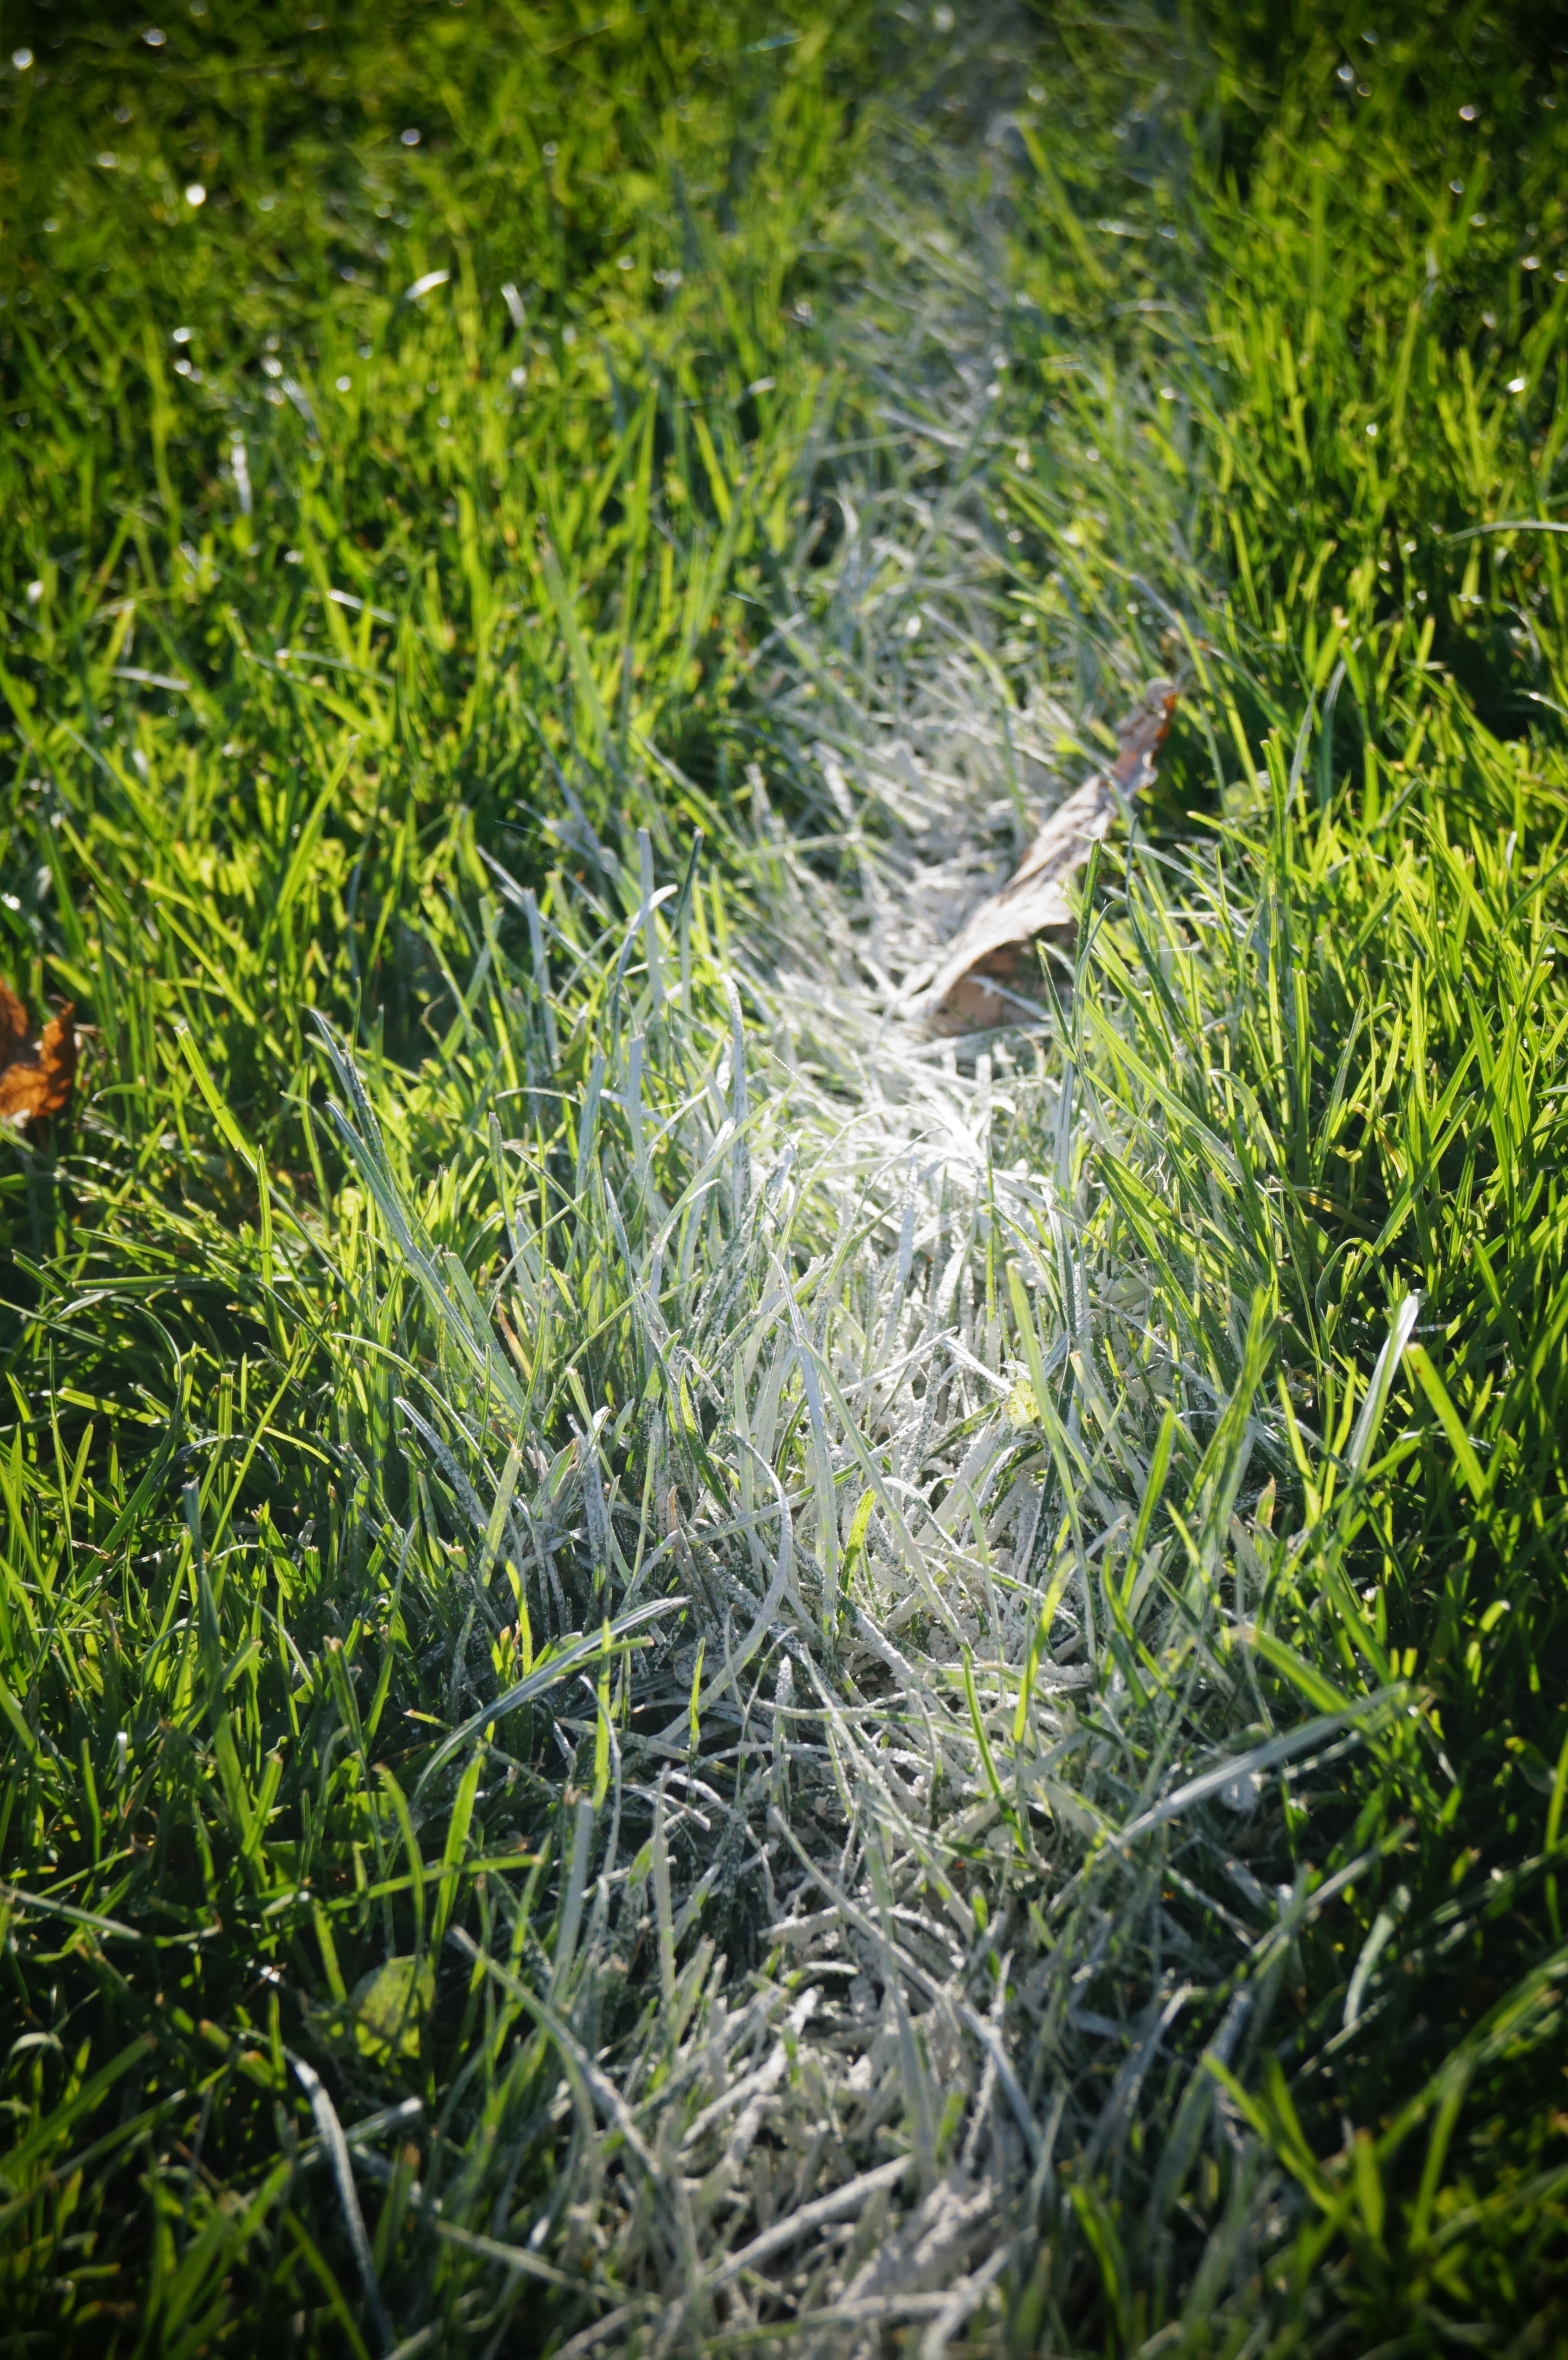
grass, plant, lawn, meadow, sunlight, leaf, flower, moss, green, botany, garden, flora, vegetation, shrub, wetland, habitat, the pitch, the court lines, natural environment, grass family